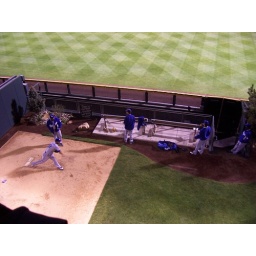
I captured the ball in flight - look for the white streak in the dirt.